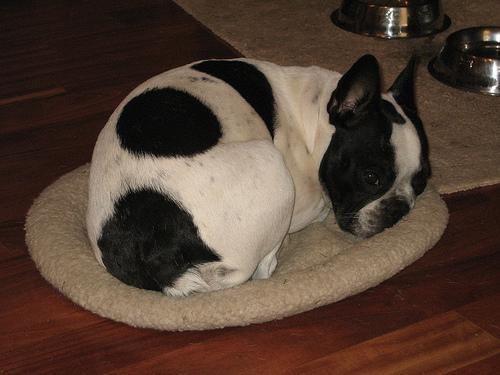
French_bulldog